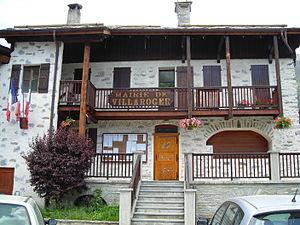
Mairie de la commune de Villaroger en Savoie
Villaroger est une commune française située dans le département de la Savoie, en région Auvergne-Rhône-Alpes.